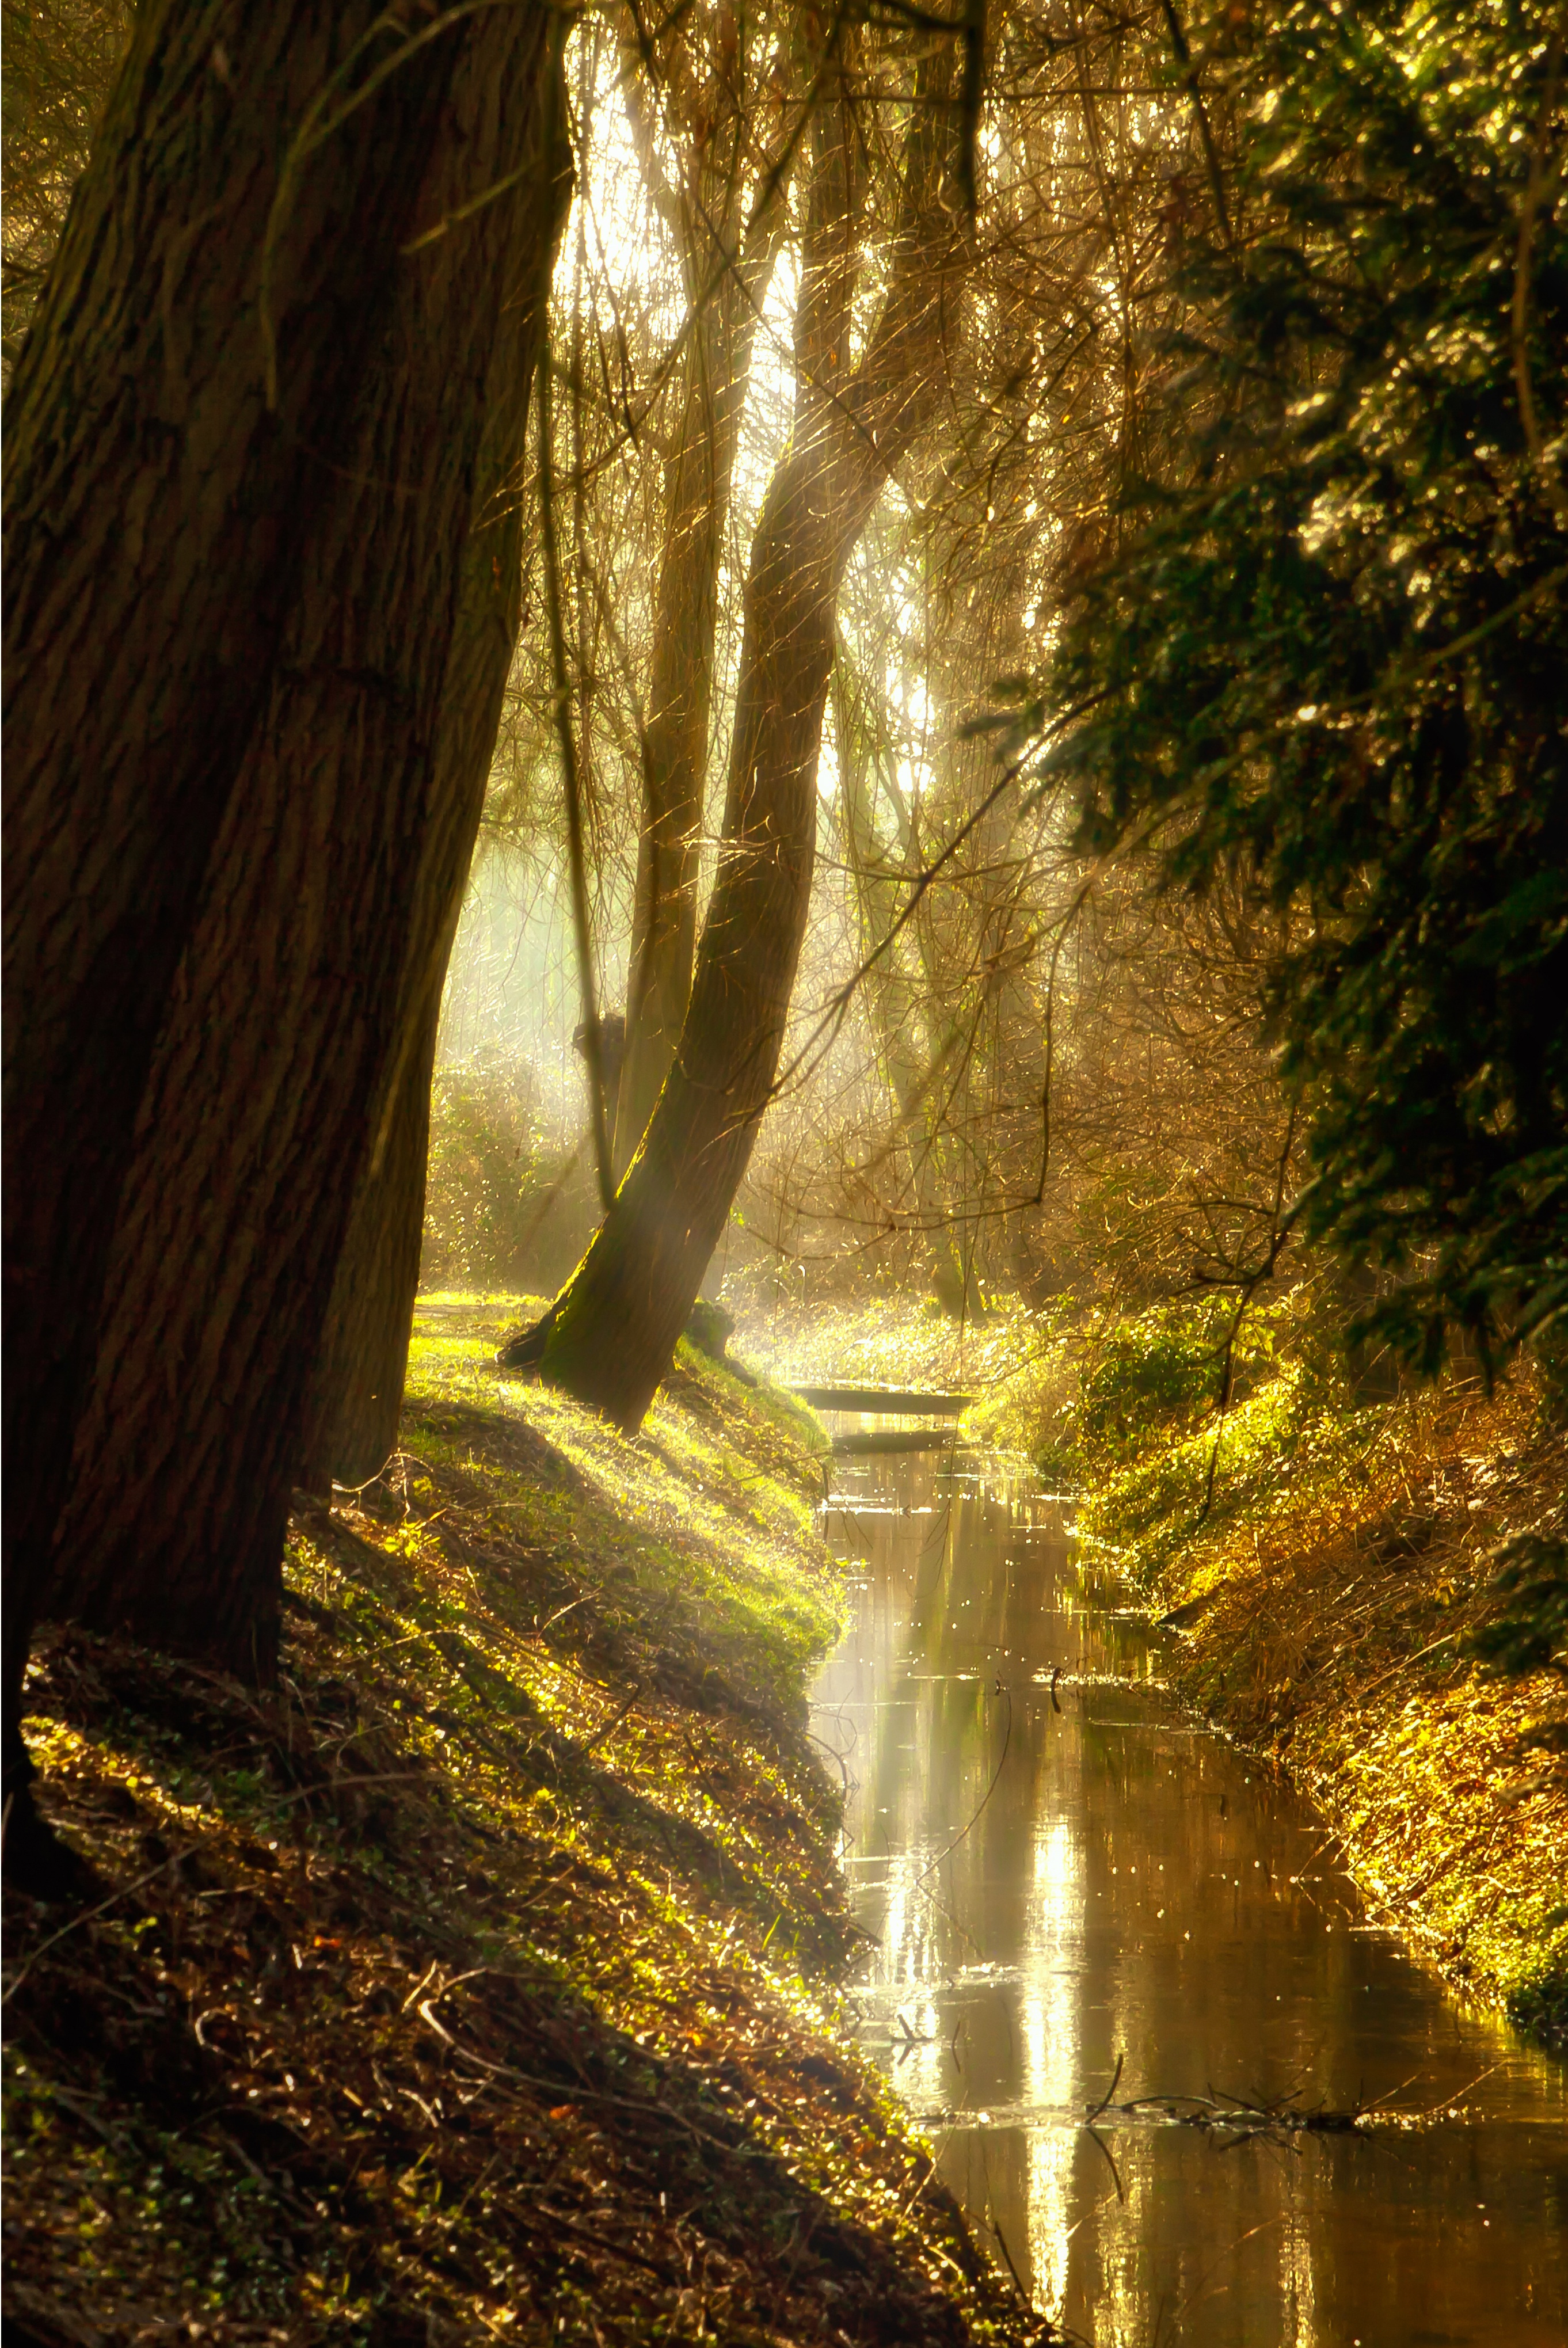
tree, water, nature, forest, waterfall, wilderness, branch, light, plant, night, sunlight, morning, leaf, river, clear, stream, golden, reflection, jungle, color, autumn, darkness, rest, close, season, surface, illuminated, leaves, rainforest, woodland, bach, habitat, waters, frisch, water feature, autumn colours, side light, natural environment, atmospheric phenomenon, woody plant